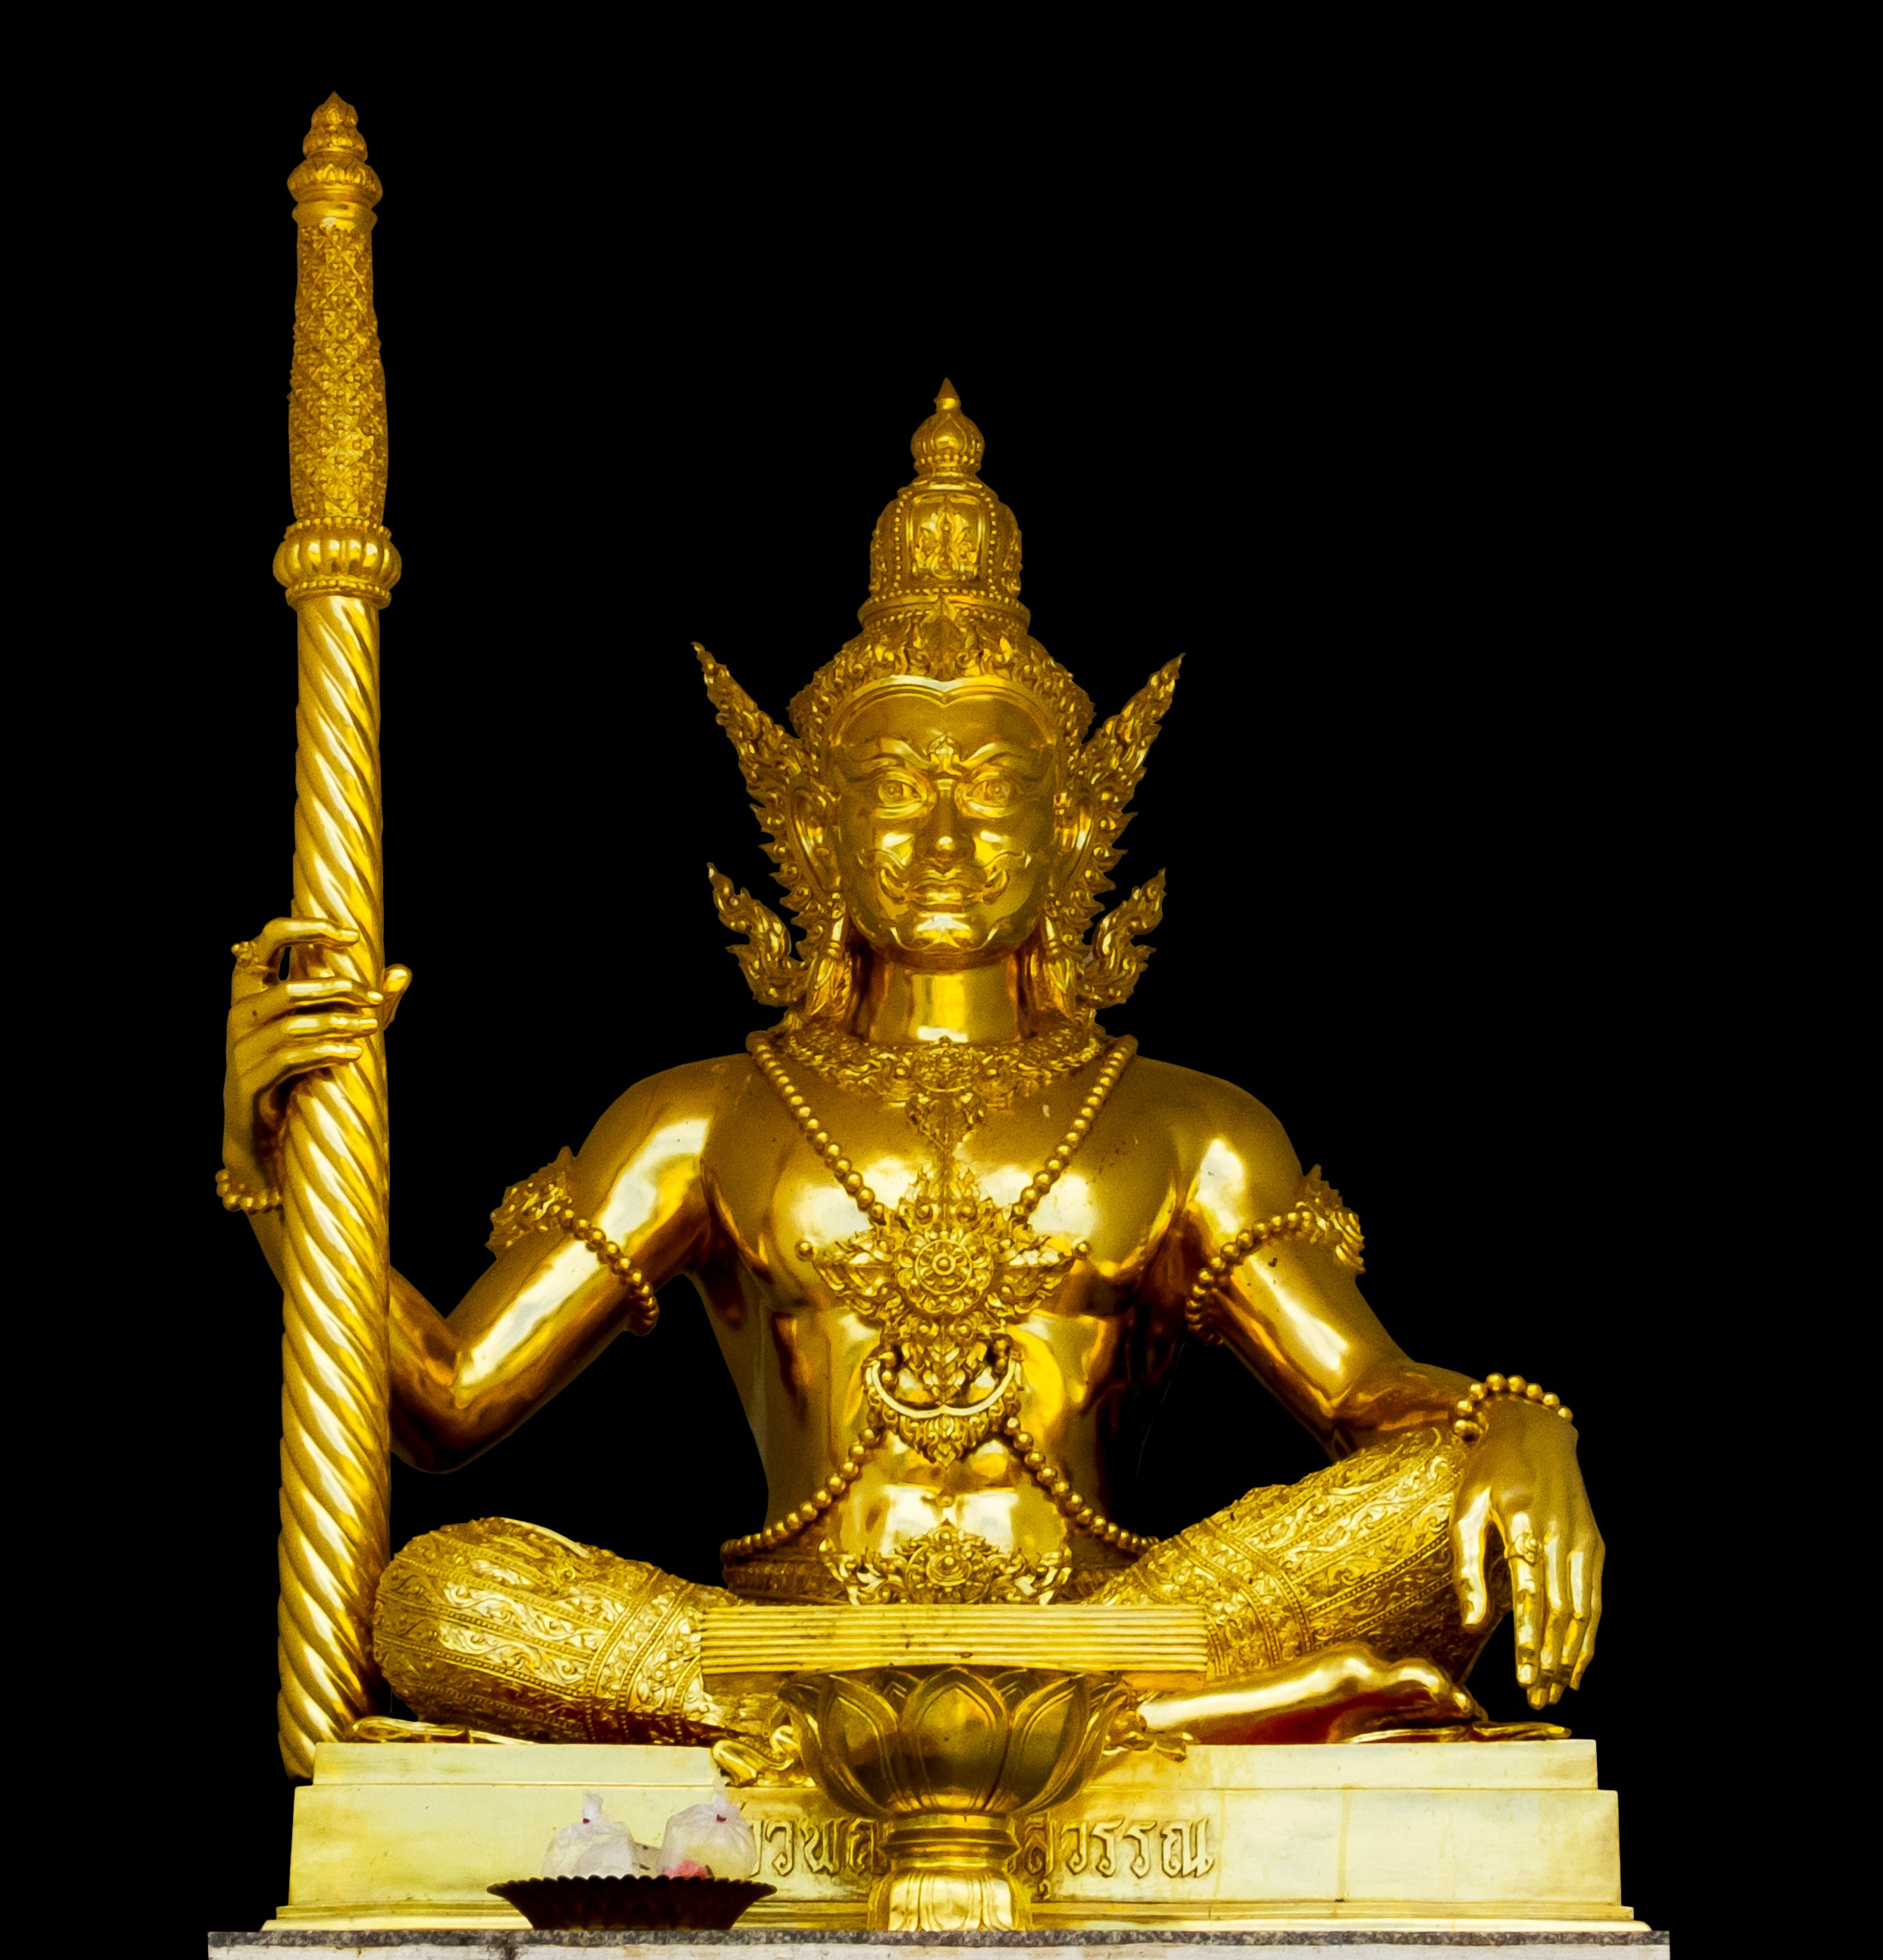
monument, statue, golden, temple, deity, wat, temple complex, north thailand, gautama buddha